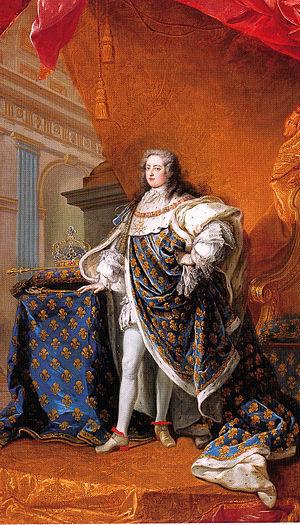
Jean-Baptiste van Loo, né à Aix-en-Provence le 11 janvier 1684, et mort dans la même ville le 19 décembre 1745, est un peintre français né et élevé dans une dynastie de peintres d'origine néerlandaise.